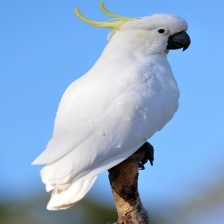
Species: COCKATOO
Scientific name: CACATUIDAE
ImageNet parent category: sulphur-crested_cockatoo